Palo (flamenco)

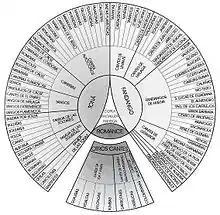
The "Palos" of Flamenco

A palo or cante is the name given in flamenco for the different traditional musical forms.